Bob Hope filmography

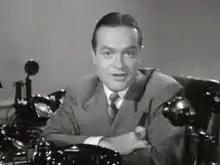
Bob Hope in "The Ghost Breakers" trailer (1940)

This is a selection of films and television appearances by British-American comedian and actor Bob Hope (1903-2003). Hope, a former boxer, began his acting career in 1925 in various vaudeville acts and stage performances